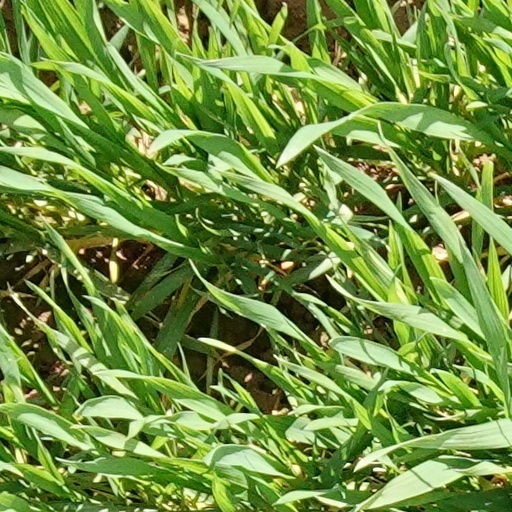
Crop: wheat